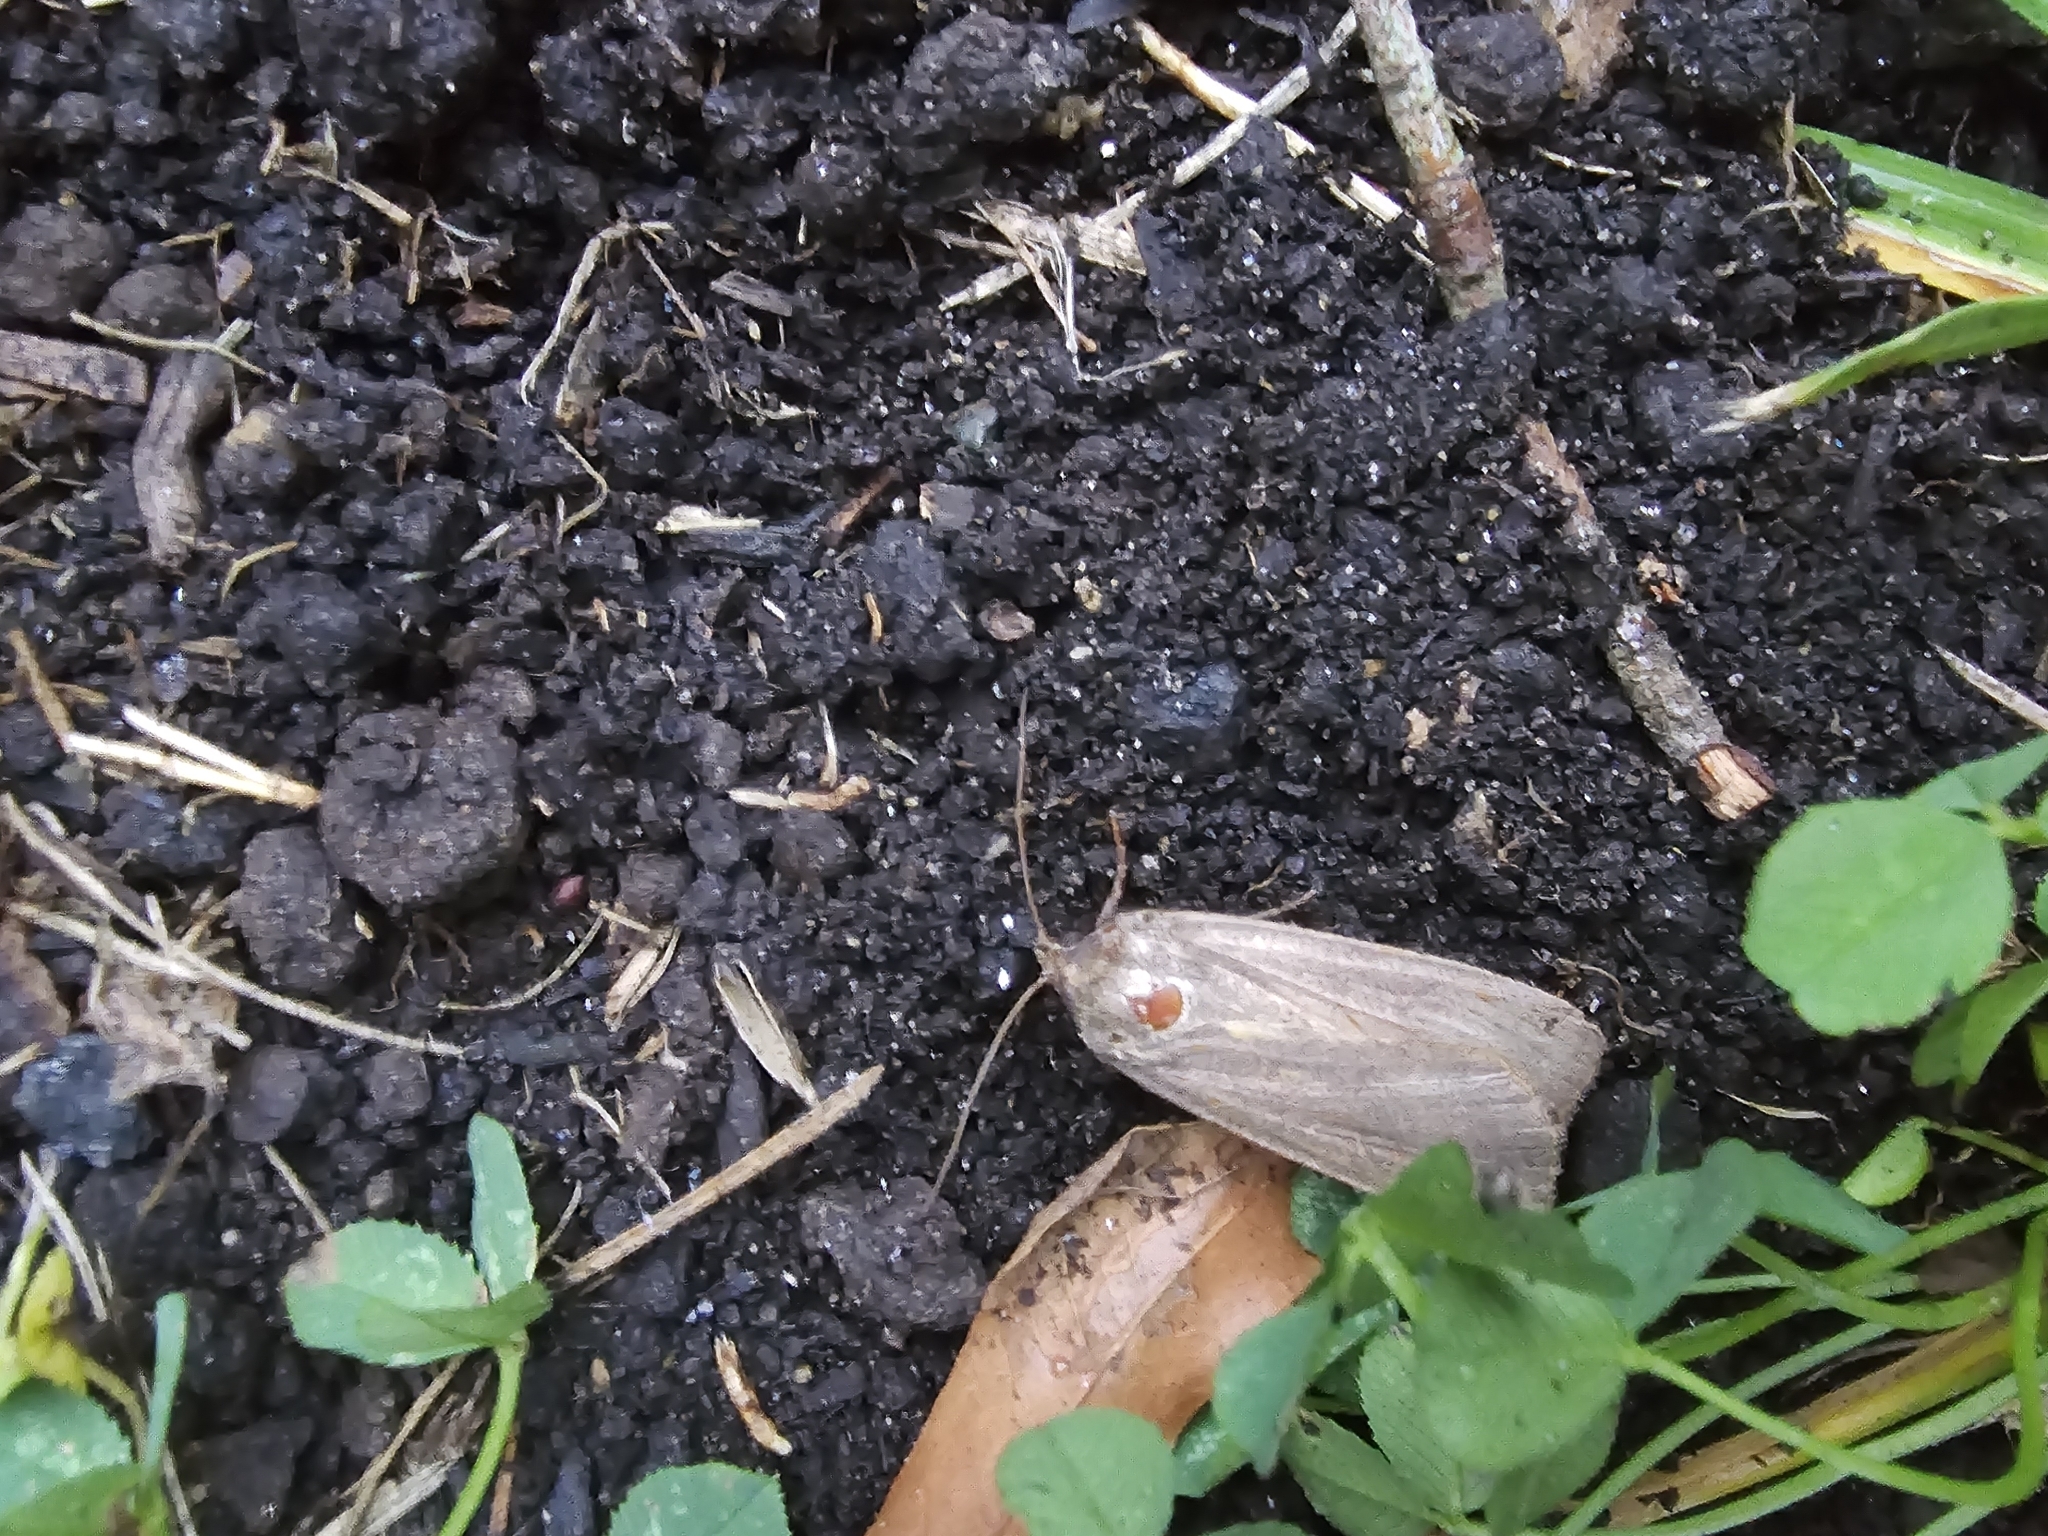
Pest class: cutworms